New Clark City

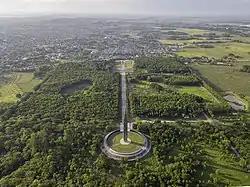
Capas National Shrine at the entrance to New Clark City

The "Capas National Shrine", a memorial for Allied soldiers who perished at the Bataan Death March during World War II, is located at the entrance of the development. The site was a former concentration camp during the war. The "New Clark City Central Park", a 44.8-hectare urban park, is planned to be located in the heart of the metropolis.